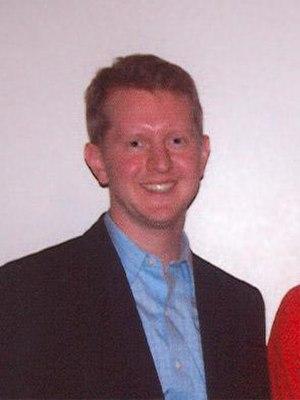
Ken Jennings, né le 23 mai 1974 Edmonds dans l'État de Washington, est un informaticien et auteur américain connu pour détenir le record du plus grand nombre de victoires consécutives au jeu télévisé Jeopardy! et de la plus grande somme totale jamais gagnée à la télévision dans un jeu de culture générale.